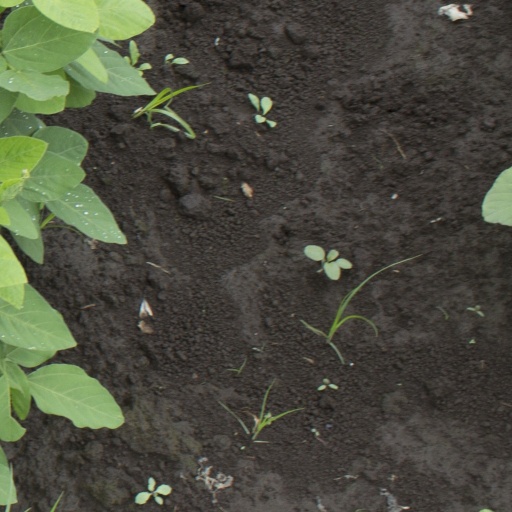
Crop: soybean